Ama, Aichi

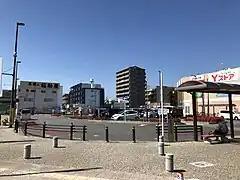
Ama Skyline

Ama is located in the far west of Aichi Prefecture in the middle of the Nōbi Plain. The city is at or below sea level. Ama is located 15 minutes from downtown Nagoya by car or train.